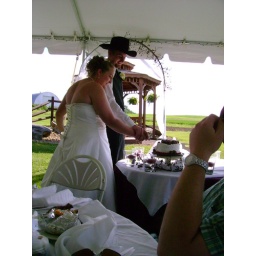
You can see the table cloths in this picture overlapped with the bugundy underneath and the white table topper on top